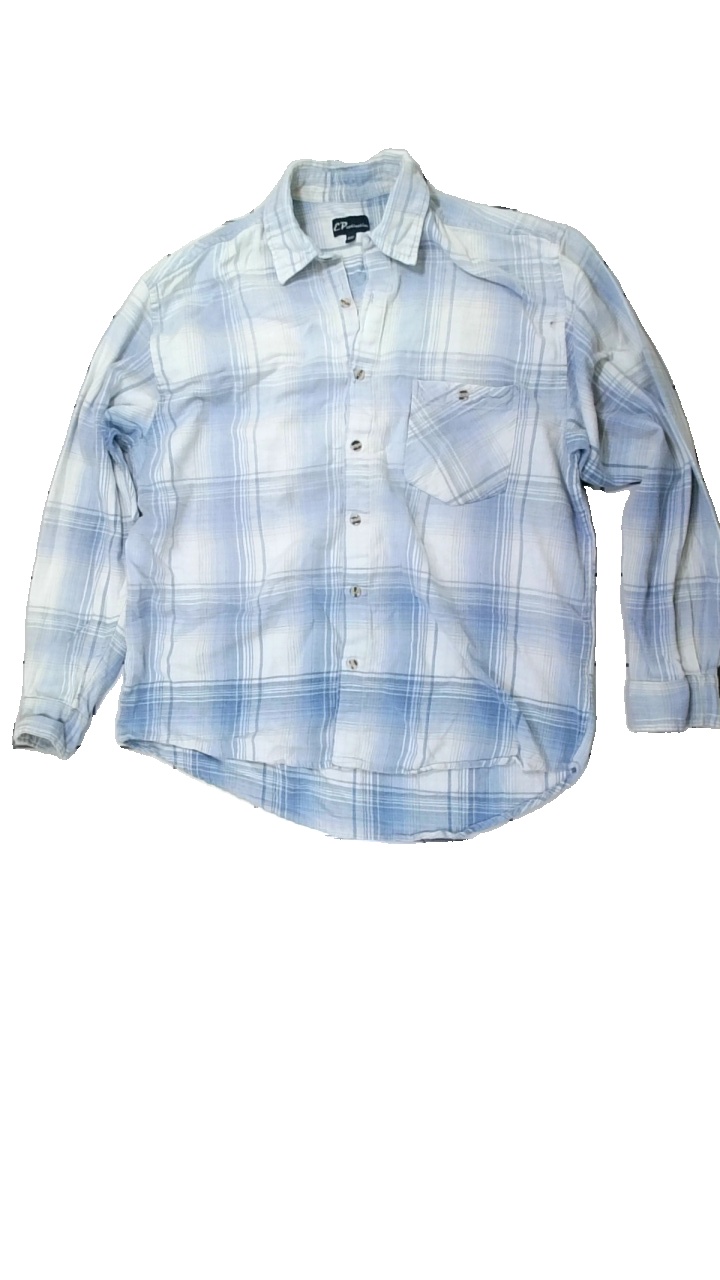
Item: Shirt (Men)
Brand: Ep Collection
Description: rutig skjorta, nopprig
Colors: White, Blue
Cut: Regular
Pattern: Checkered print
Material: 100% cotton
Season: All
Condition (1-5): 2
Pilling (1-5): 2
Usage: Export
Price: <50